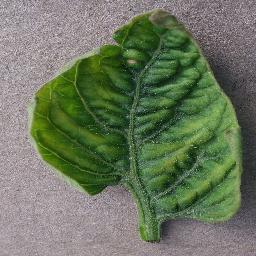
Label: Tomato___Tomato_Yellow_Leaf_Curl_Virus